Ludwig Derleth

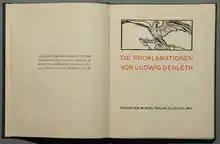
Thomas Mann describes the reading of Derleth's "Proklamationen" in Munich in 1904 in his story "At the Prophet's".

From 1896 to 1910, Derleth published his first poems in the Berlin-based arts magazine "Pan" and in Stefan George's "Blätter für die Kunst".""